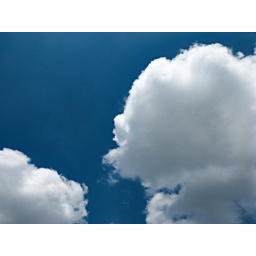
Clouds in blue sky